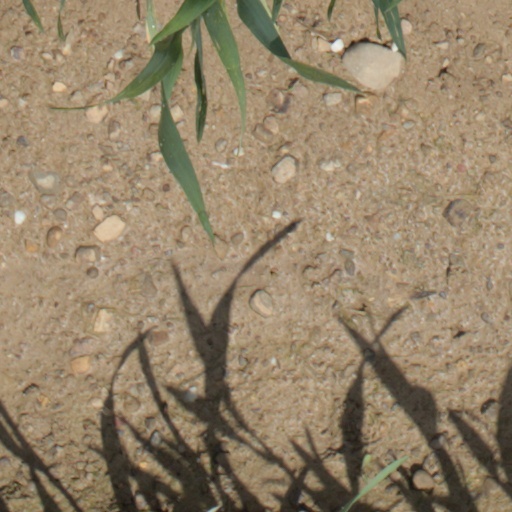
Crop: wheat